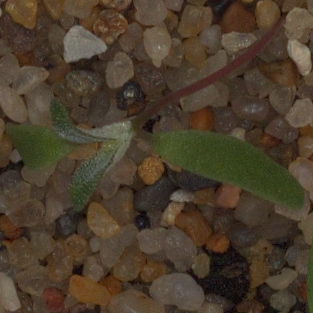
Label: fat_hen